Neftekamsk constituency

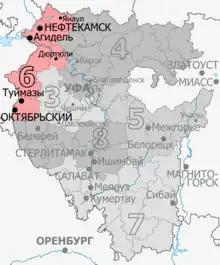
Constituency boundaries since 2016

The Neftekamsk constituency (No.6) is a Russian legislative constituency in the Bashkortostan Republic. The constituency covers north-western Bashkiria, stretching from Yanaul in the north to Oktyabrsky in the south. Neftekamsk constituency was created in 2015 from parts of former Ordzhonikidzevsky (Neftekamsk and Agidel) and Sovetsky (Tuymazy and Oktyabrsky) constituencies.